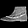
Label: Ankle boot